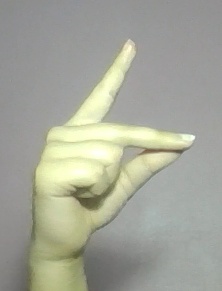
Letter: ta